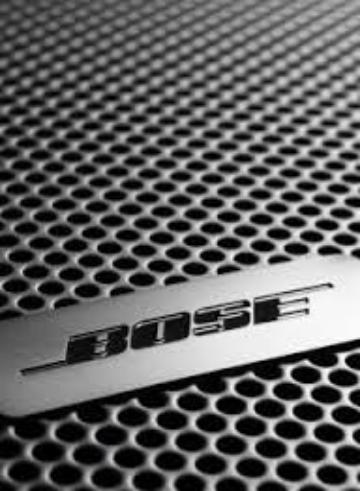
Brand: BOSE
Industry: Clothes